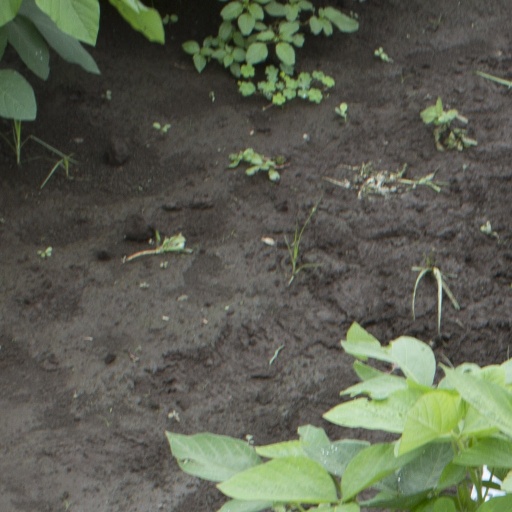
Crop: soybean